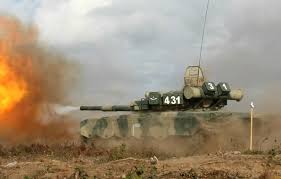
Label: BTR